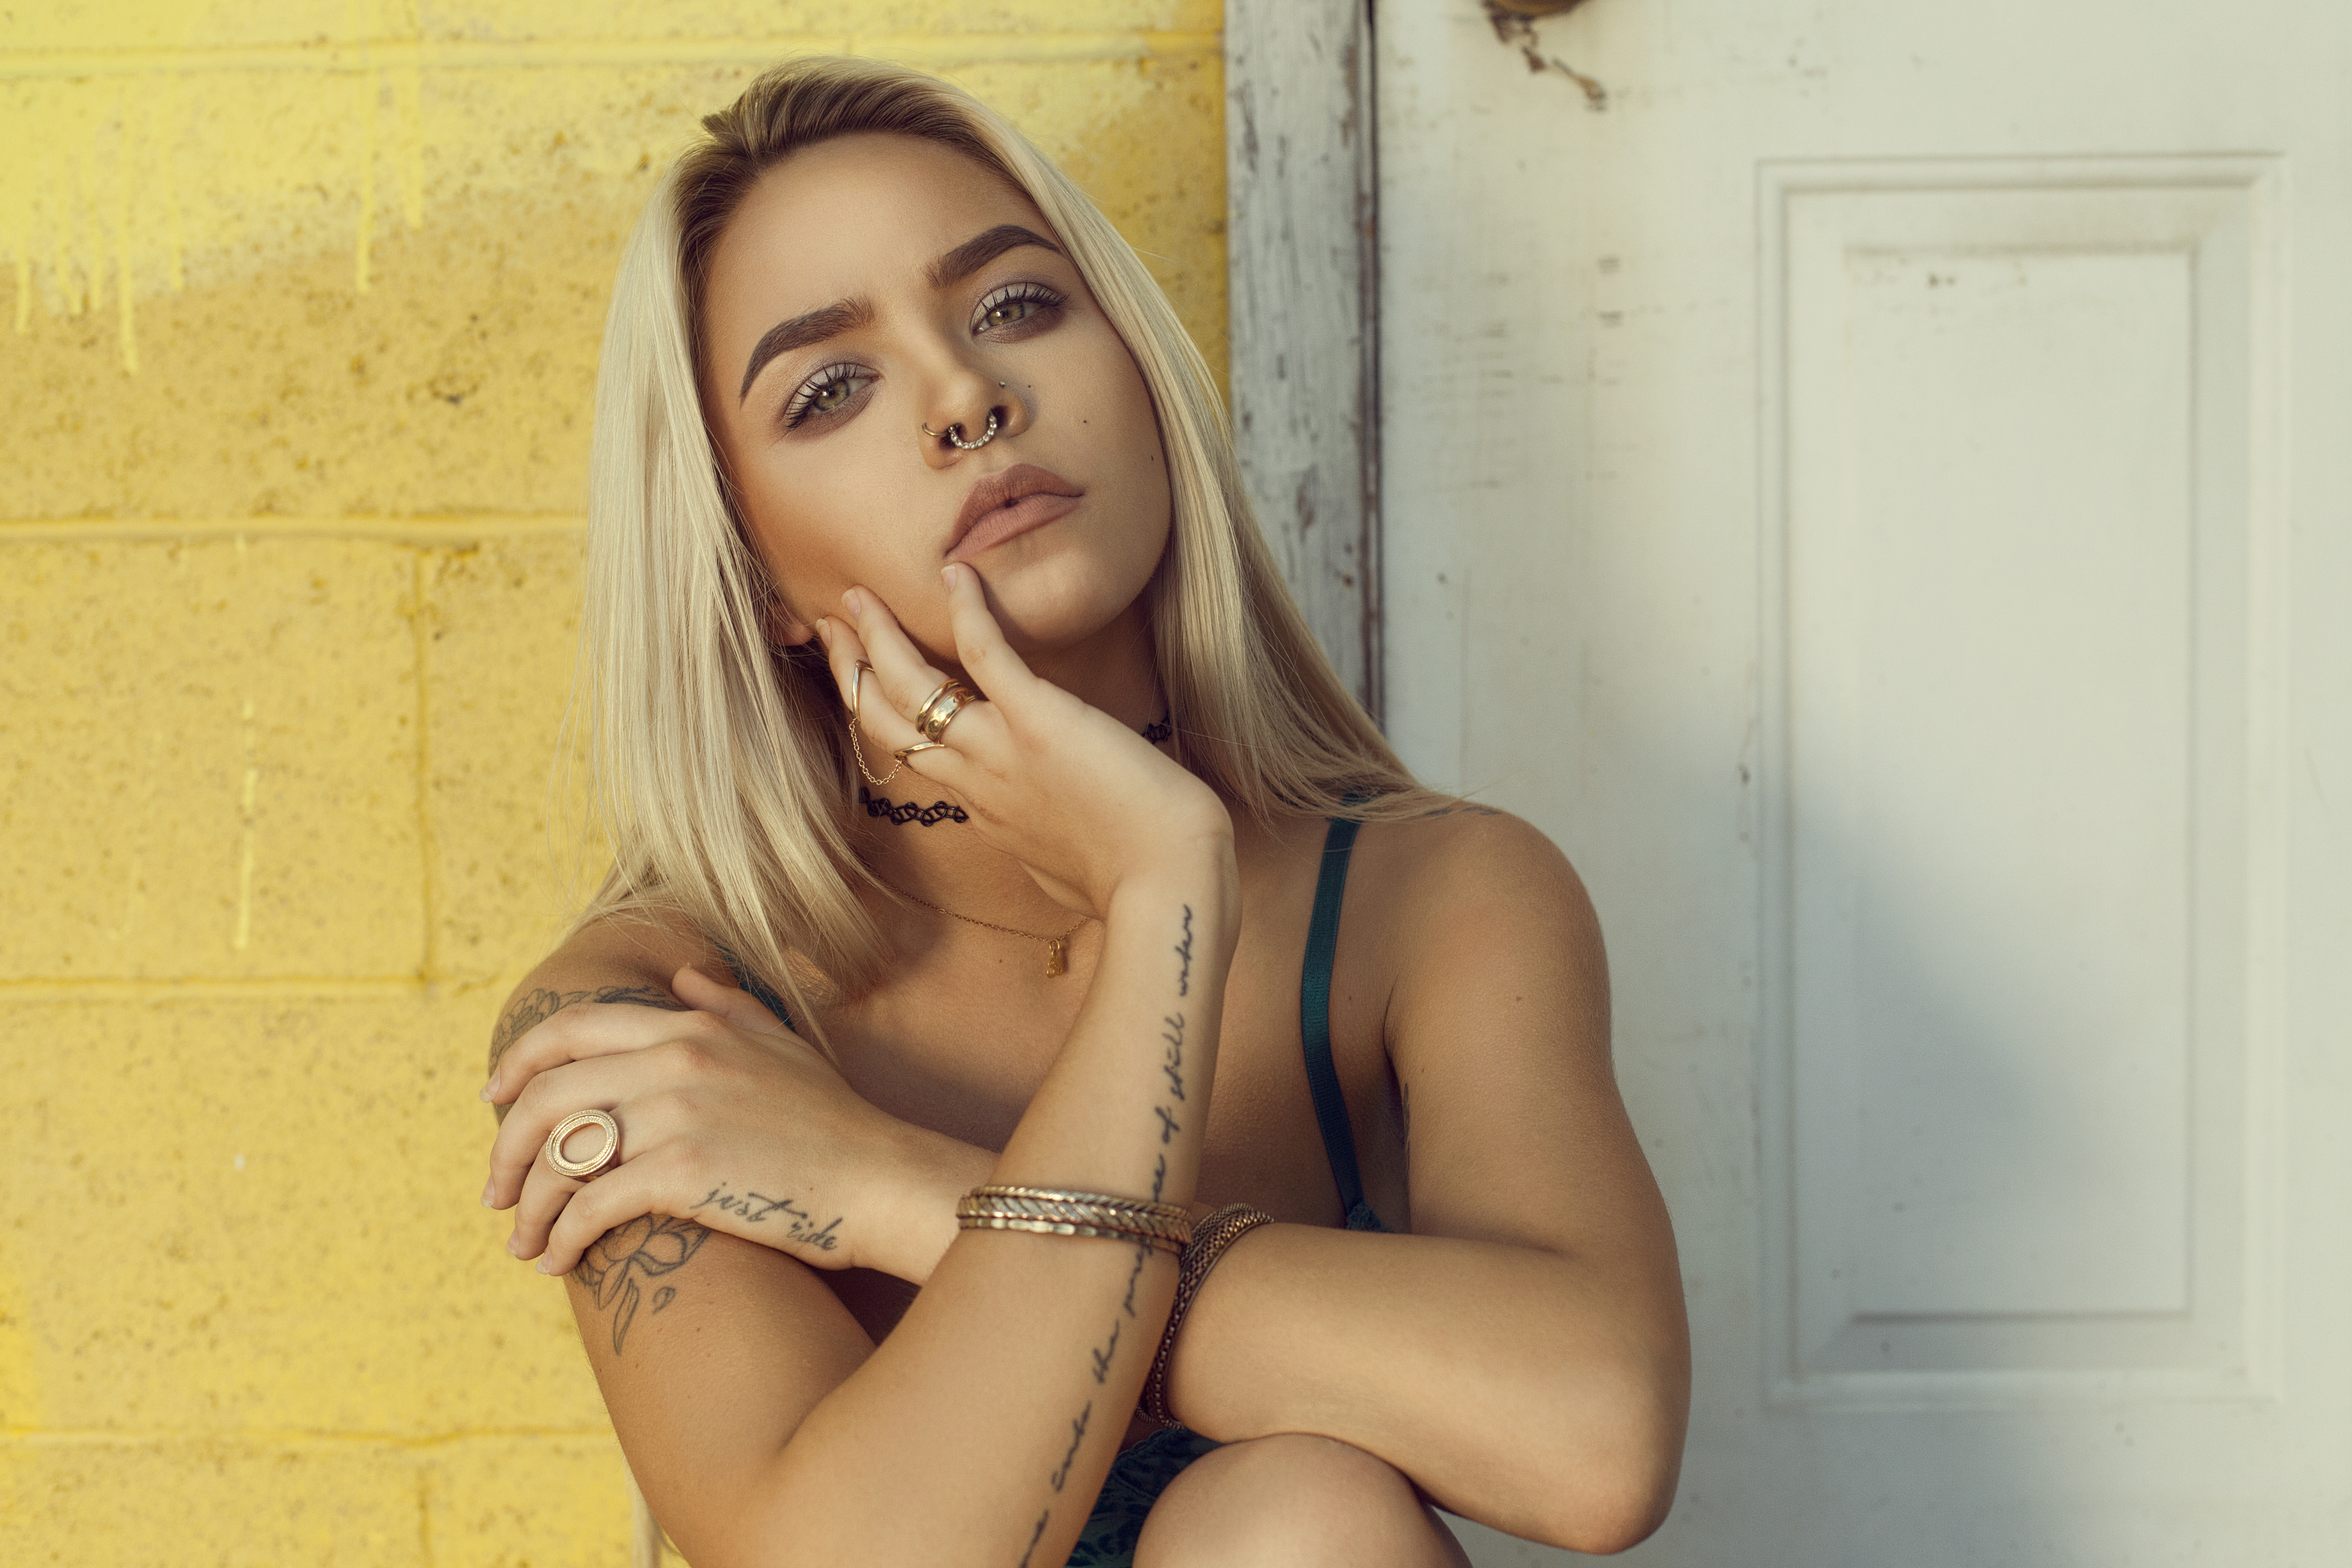
hand, person, girl, woman, hair, photography, leg, model, finger, clothing, blonde, hairstyle, mouth, long hair, human body, lingerie, black hair, thigh, tattoos, blond, abdomen, photo shoot, brown hair, undergarment, art model, supermodel, gravure idol, piercings